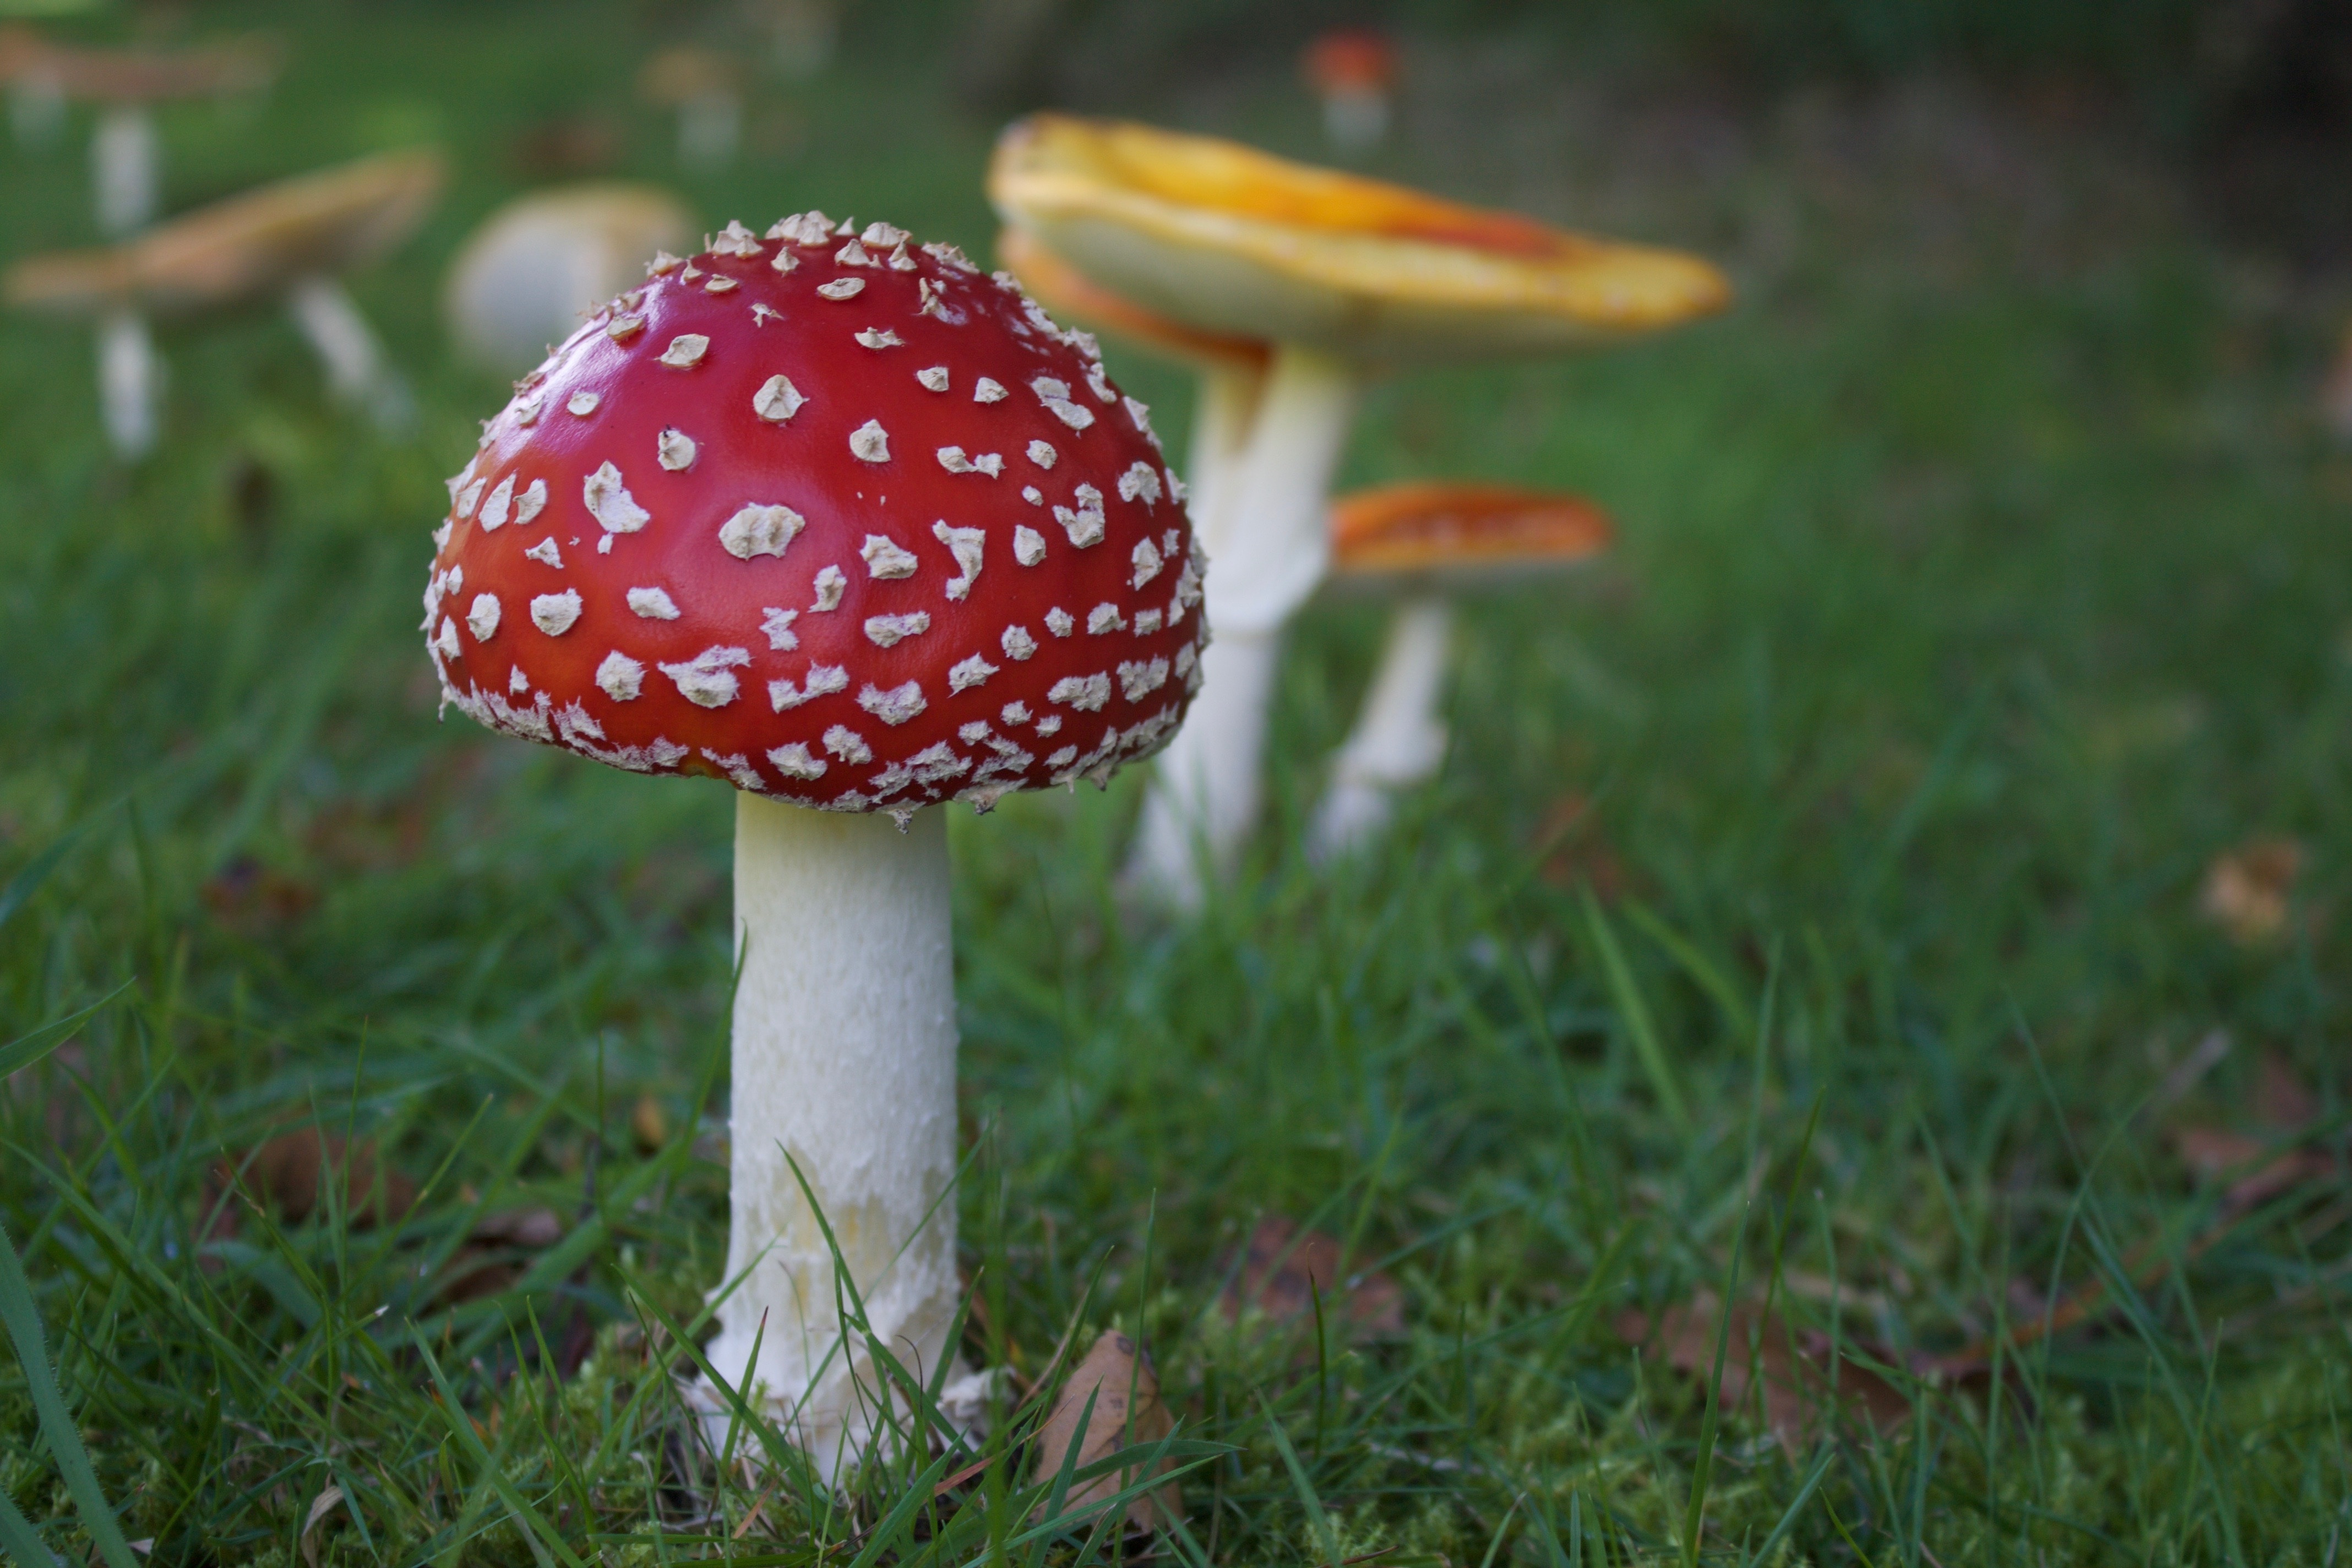
grass, lawn, countryside, flower, autumn, botany, mushroom, toadstool, flora, fungus, fly agaric, agaric, macro photography, edible mushroom, scarlet death cap